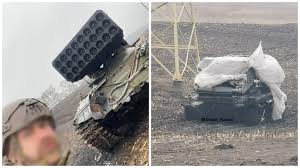
Label: Self Propelled Artillery